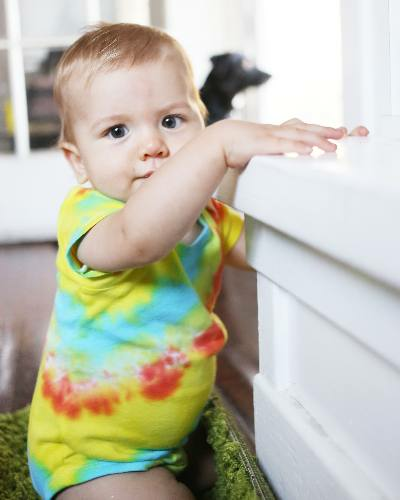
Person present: Yes